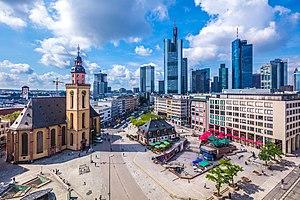
Francfort-sur-le-Main est une ville d’Allemagne, généralement appelée simplement Francfort malgré le risque de confusion avec la ville de Francfort-sur-l'Oder. Située sur la rivière du Main, la ville est avec près de 800 000 habitants, la cinquième ville d'Allemagne par sa population et la plus grande du Land de Hesse. Son aire urbaine appelée Rhin-Main – ou Région métropolitaine de Francfort-sur-le-Main – compte plus de 5,5 millions d'habitants, ce qui en fait la dixième aire urbaine d'Europe, la sixième de l'Union européenne et la seconde d'Allemagne après celle de Cologne-Düsseldorf appelée Rhin-Rhur.
La place de la Hauptwache est un point central de Francfort-sur-le-Main et est l'une des places les plus célèbres de la ville. Le nom original Schillerplatz a été remplacé dans les années 1900.